EF Johnson Technologies

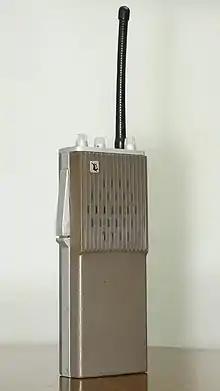
EF Johnson Citizen Band walkie-talkie

EF Johnson Technologies, Inc. is a two-way radio manufacturer founded by its namesake, Edgar Frederick Johnson, in Waseca, Minnesota, United States in 1923. Today it is a wholly owned subsidiary of JVCKenwood of Yokohama, Japan.